Chris McCain

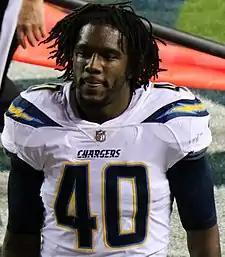
McCain with the Los Angeles Chargers in 2017

Christian Cornelius McCain (born November 21, 1991) is an American former professional football defensive end and mixed martial artist. He played college football at California. He was signed by the Miami Dolphins as an undrafted free agent in 2014.